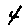
Label: 4